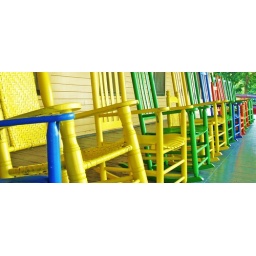
The colorful rocking chairs of the Hotel Lenhart in Bemus Point, Ny.